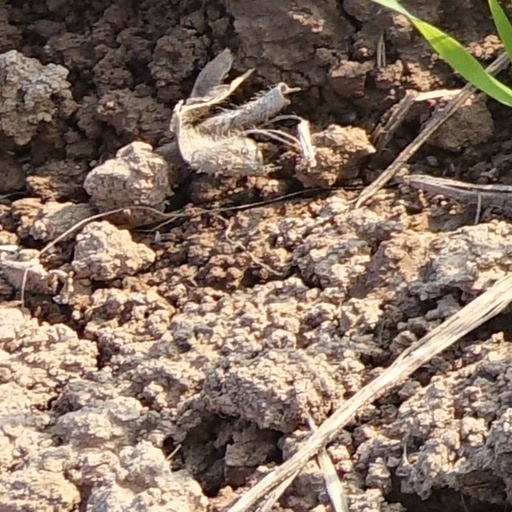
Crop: wheat